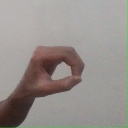
अक्षर: औ